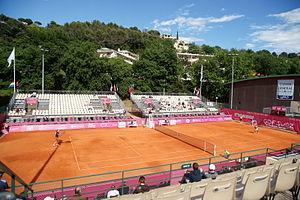
vue du court central Open Cagnes-sur-Mer 2014